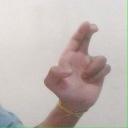
अक्षर: आ